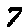
Label: 7